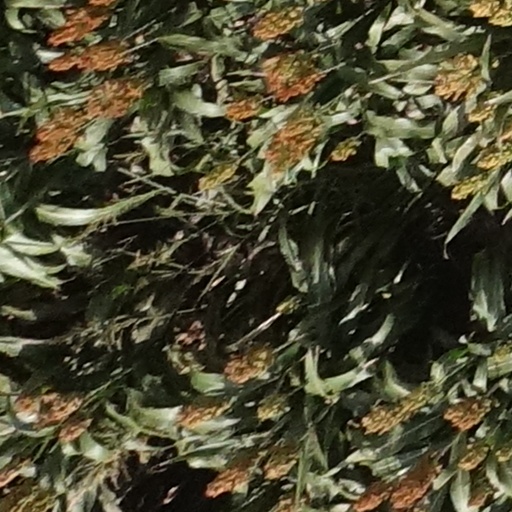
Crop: sorghum